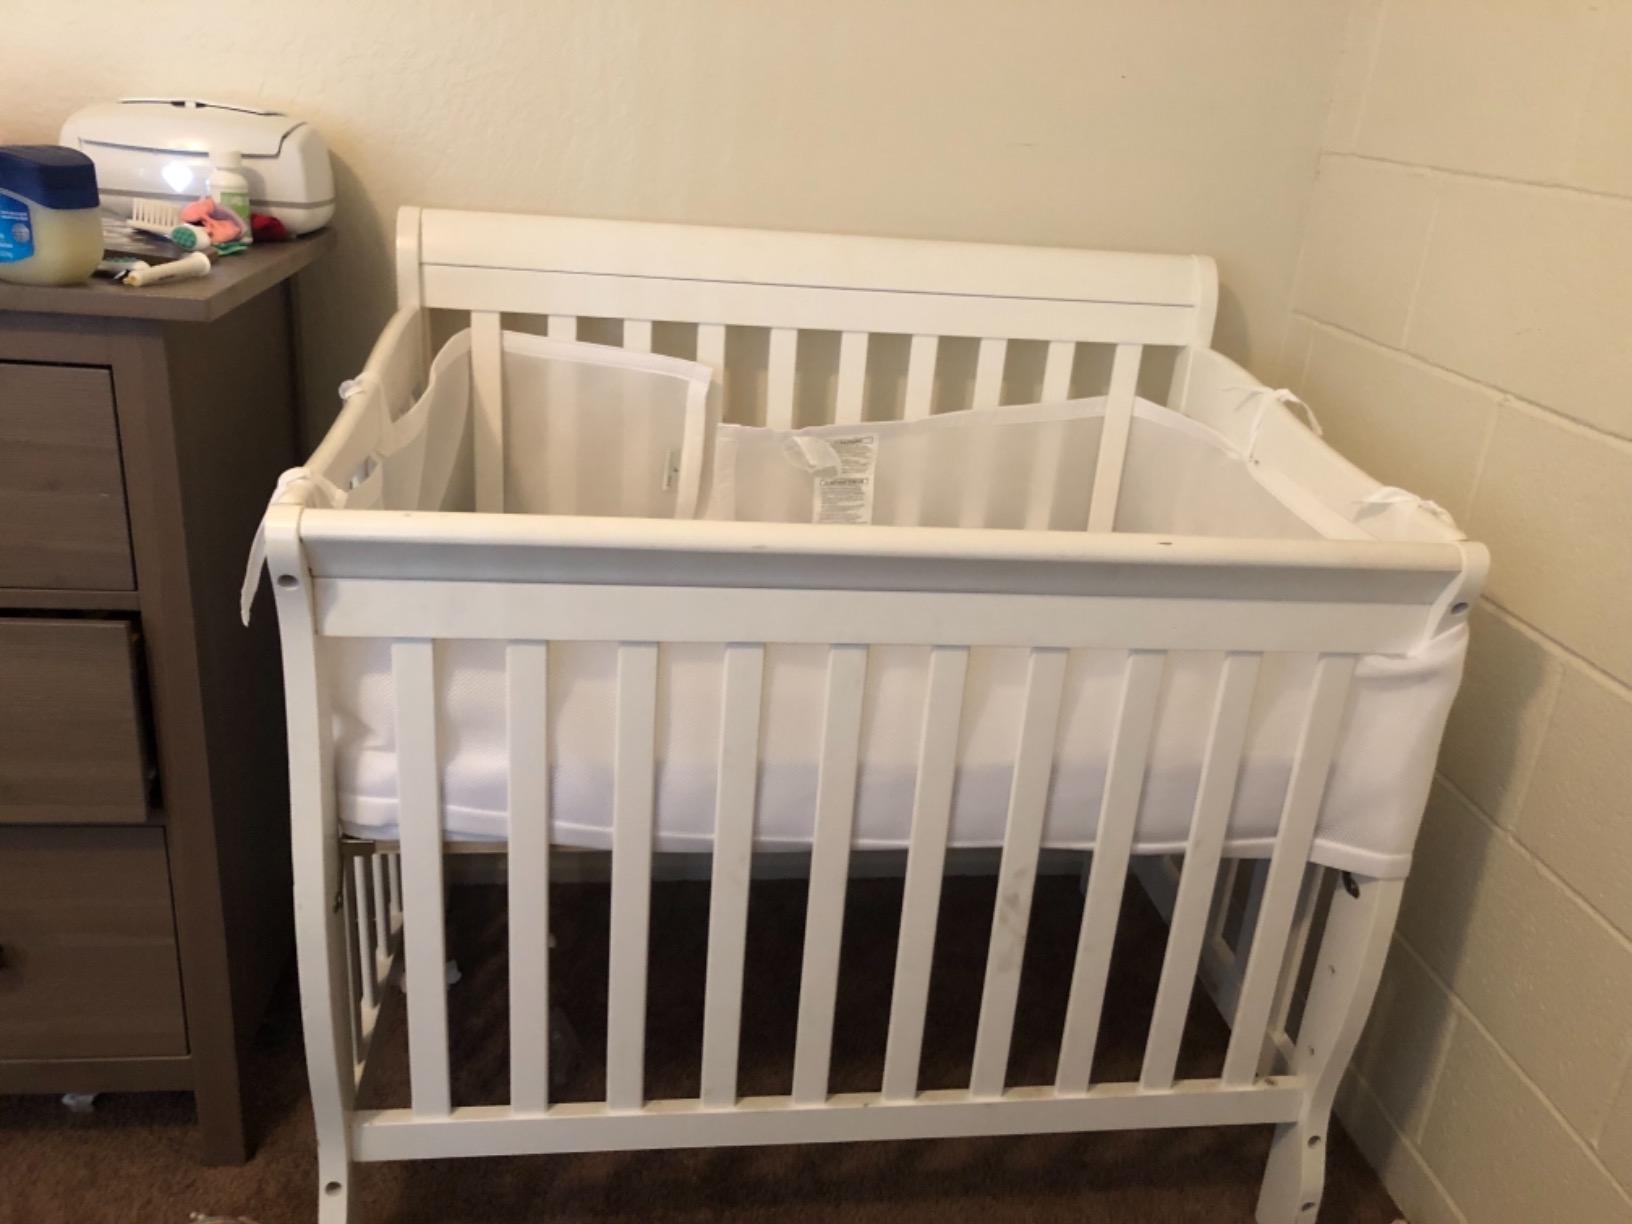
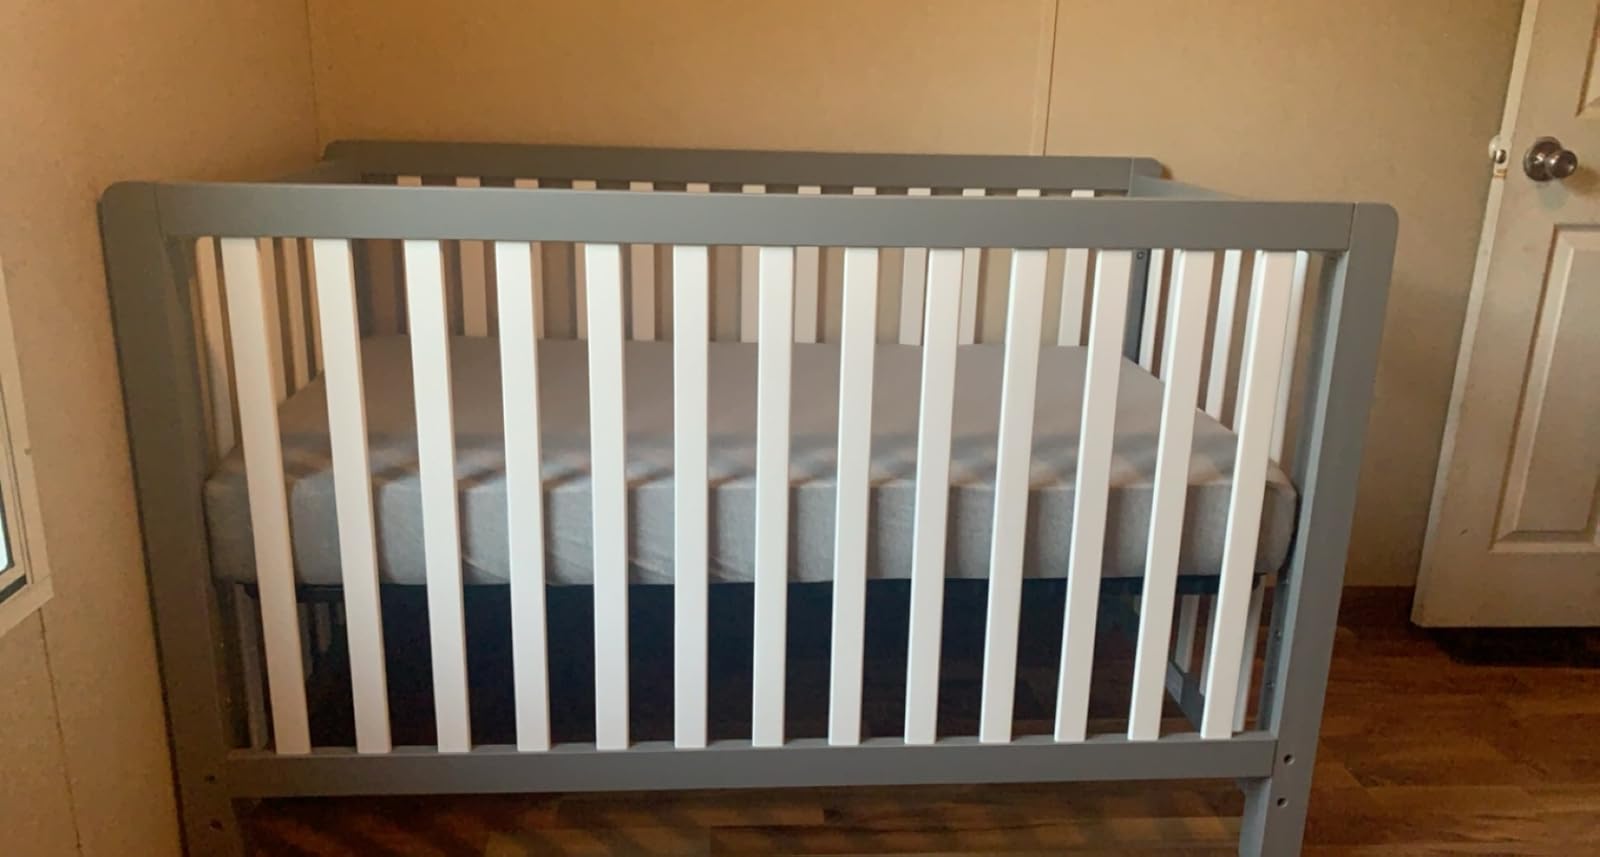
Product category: products_crib
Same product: no